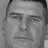
Emotion: sad